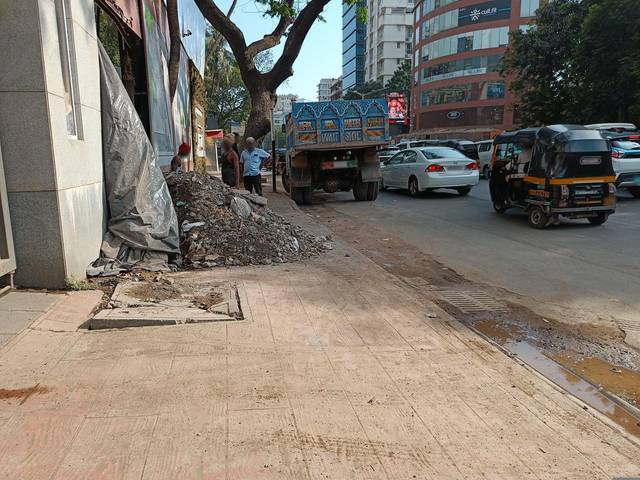
Region: India
Coordinates: 19.115, 72.83